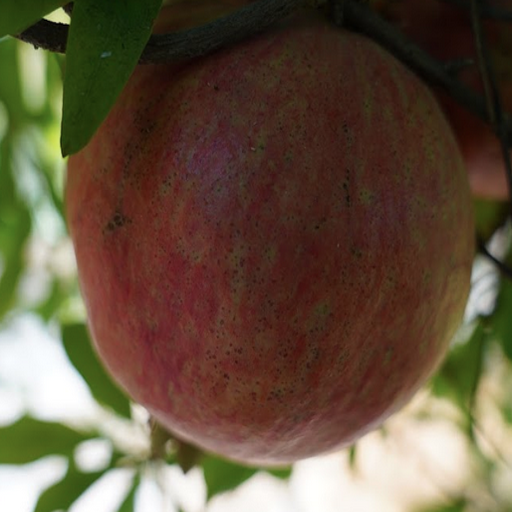
Label: Healthy